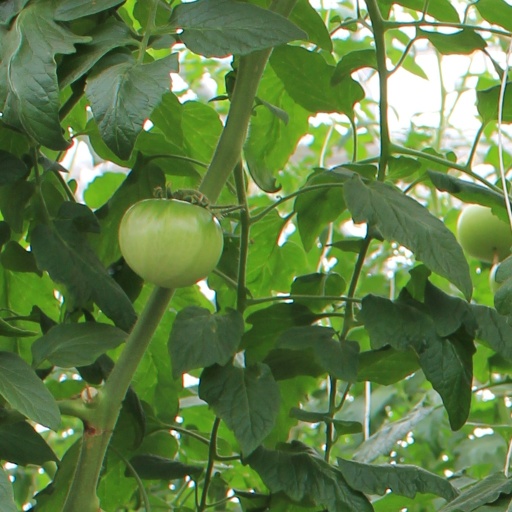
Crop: tomato